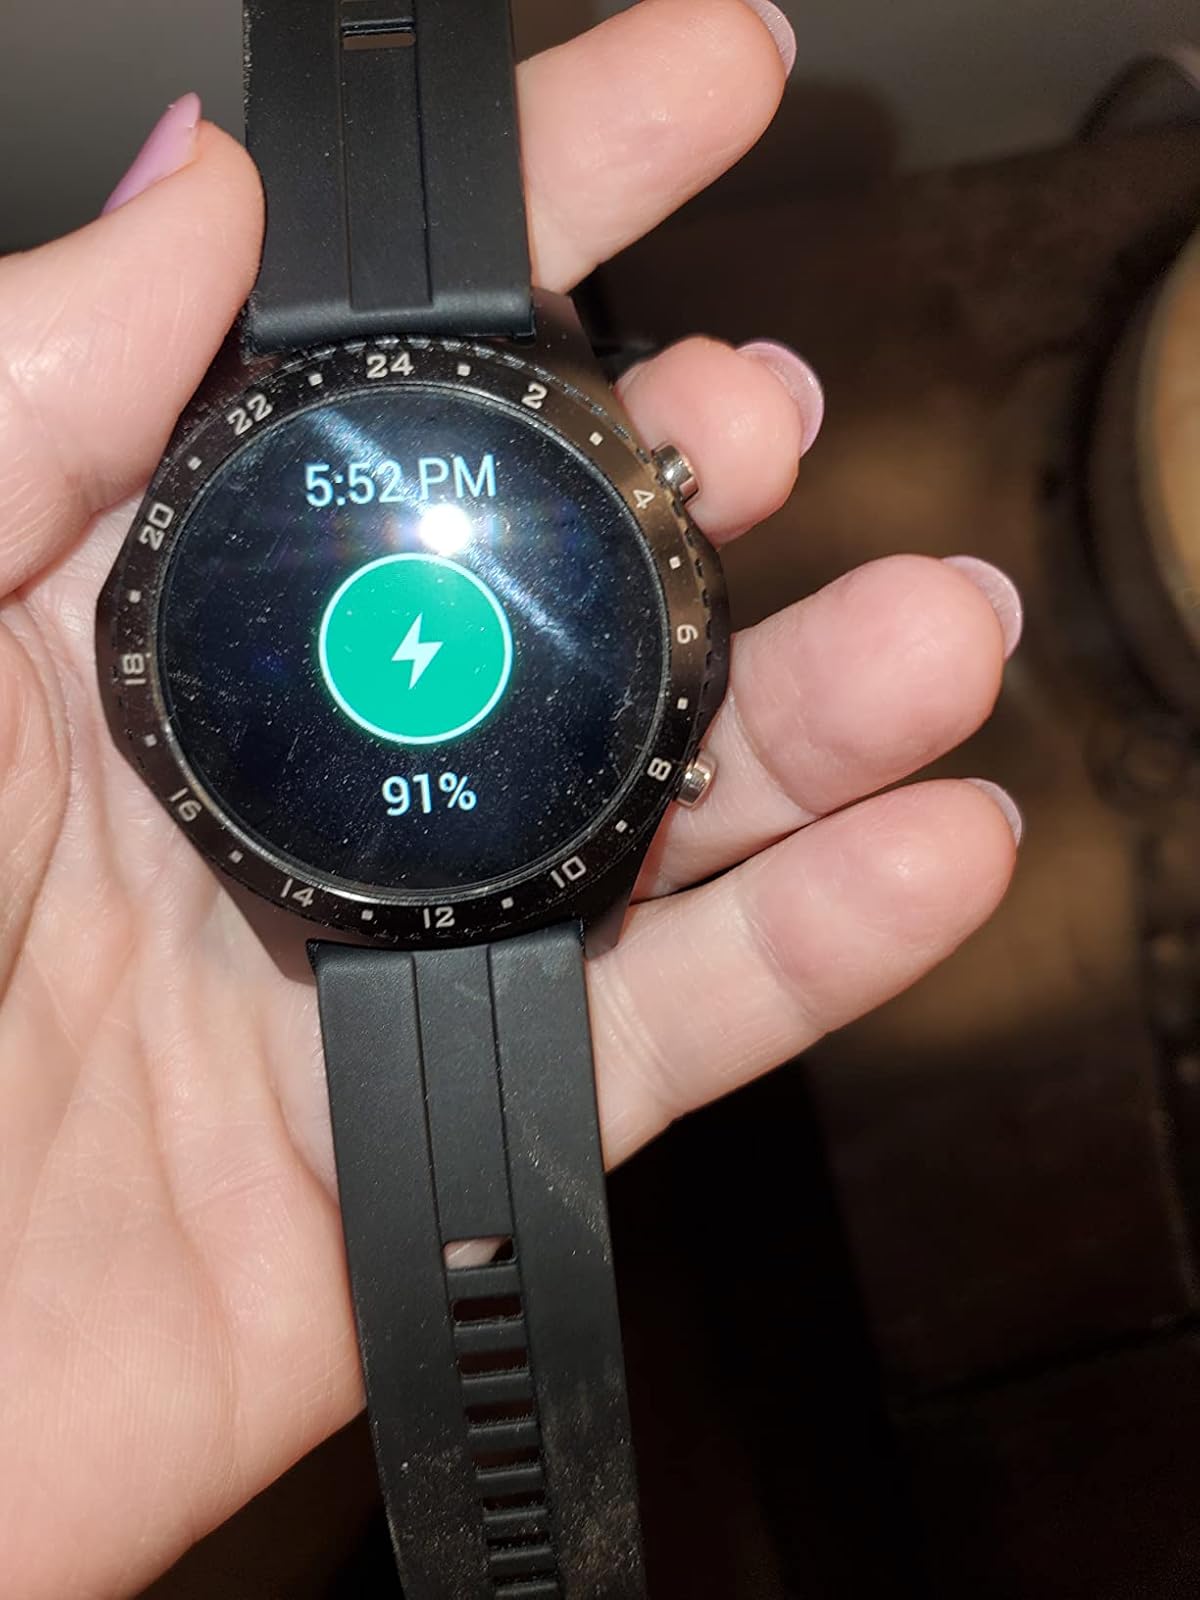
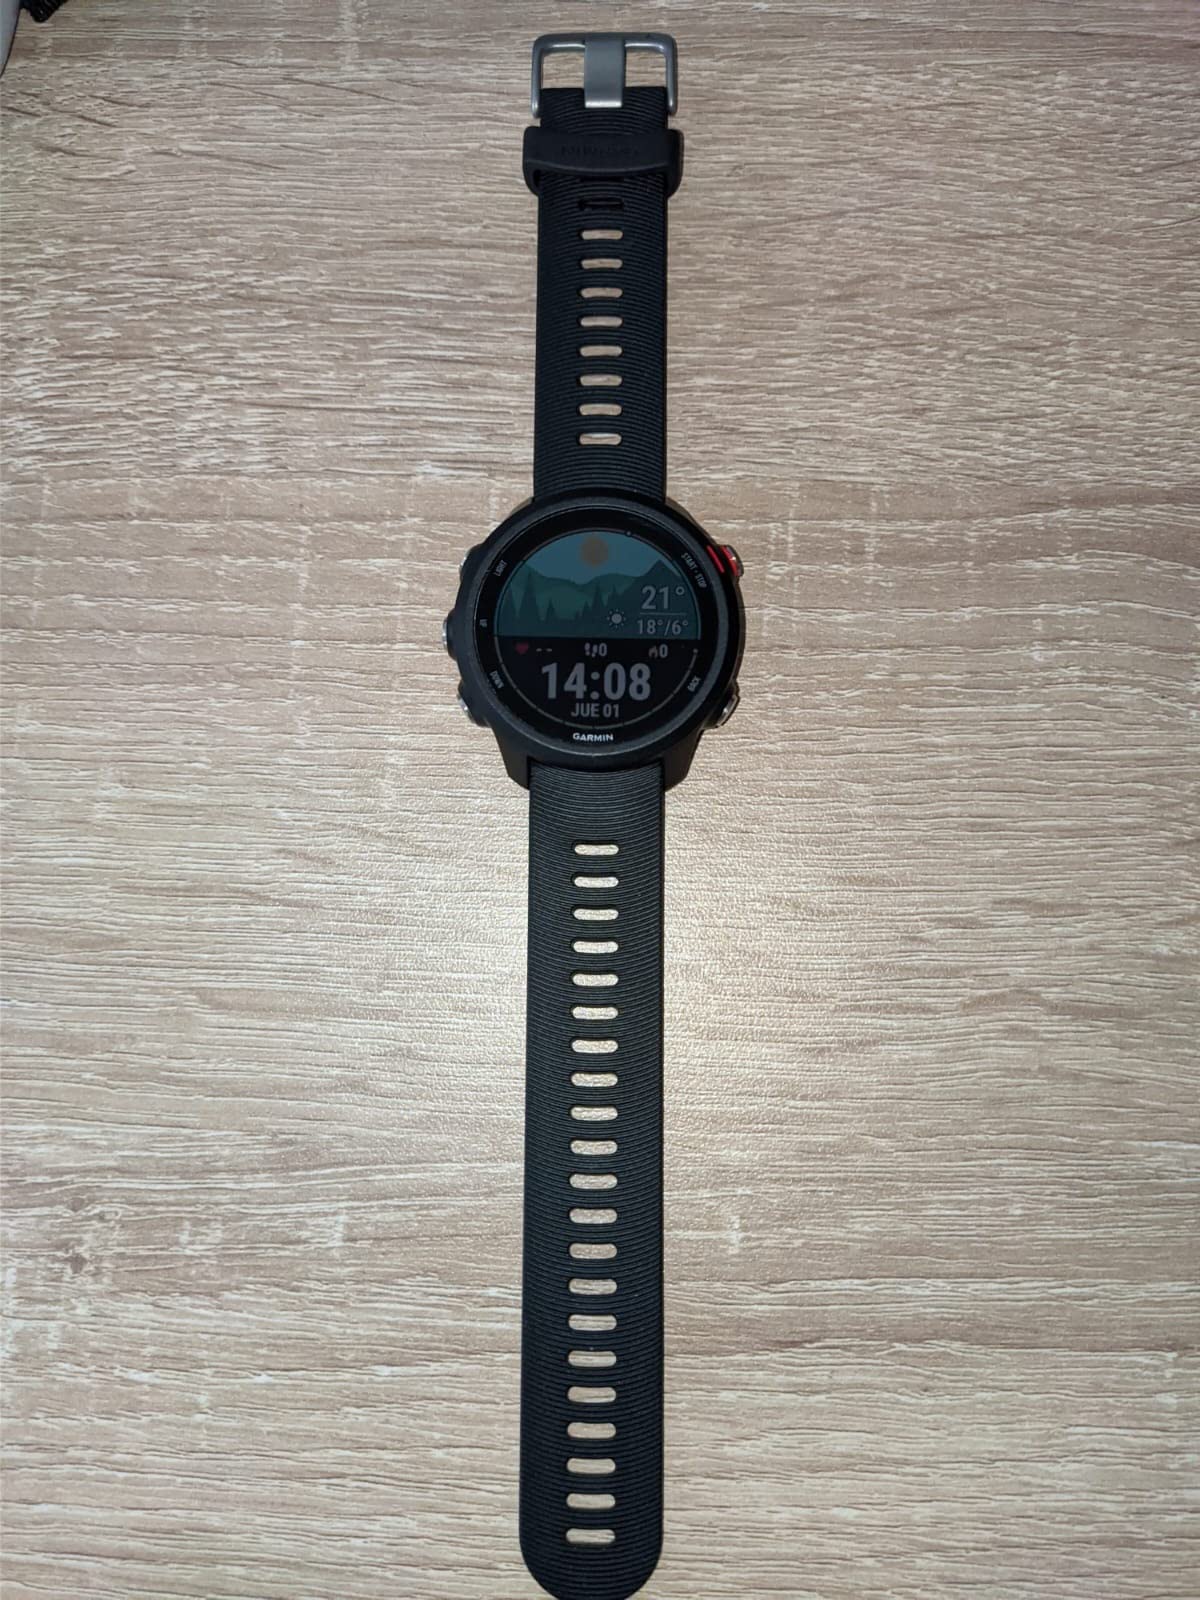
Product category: smartwatch
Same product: no